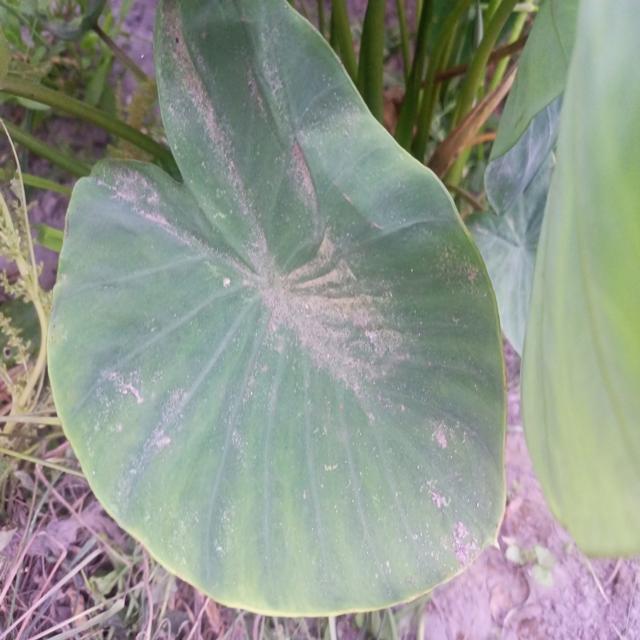
Label: Early_Blight